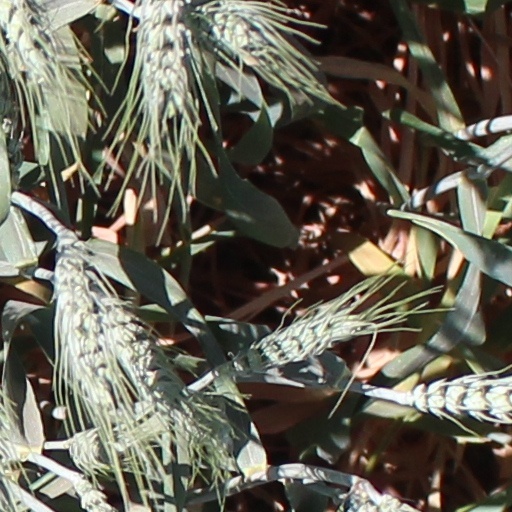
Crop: wheat